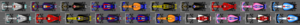
Le Grand Prix automobile de Monaco 2019 disputé le 26 mai 2019 sur le circuit de Monaco, est la 1003ᵉ épreuve du championnat du monde de Formule 1 courue depuis 1950. Il s'agit de la soixante-sixième édition du Grand Prix de Monaco comptant pour le championnat du monde de Formule 1 et la sixième manche du championnat 2019.